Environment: real
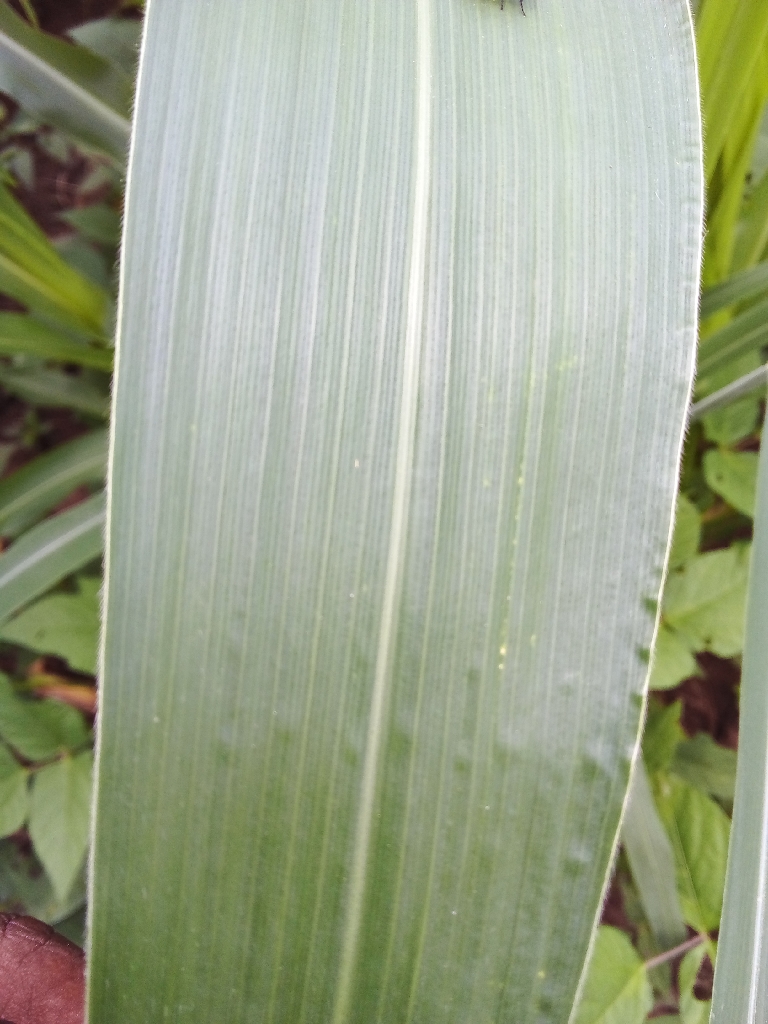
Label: healthy